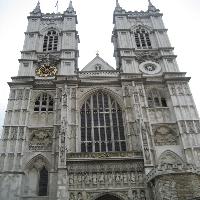
Weather: cloudy or overcast